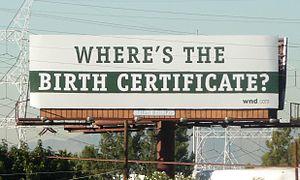
Les théories sur la citoyenneté du président américain Barack Obama englobent une série d'allégations et de rumeurs accusant Barack Obama de ne pas être né sur le territoire des États-Unis, et donc de ne pas être éligible à la fonction de président des États-Unis tel que le requiert l'article II de la Constitution américaine. Les partisans de ces théories sont surnommés les « birthers » dans les médias anglo-saxons.